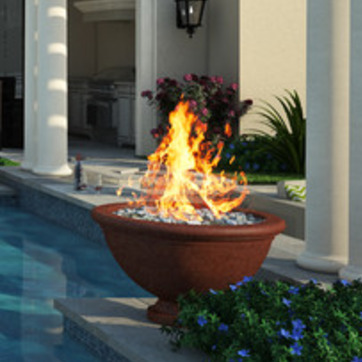
Material: other